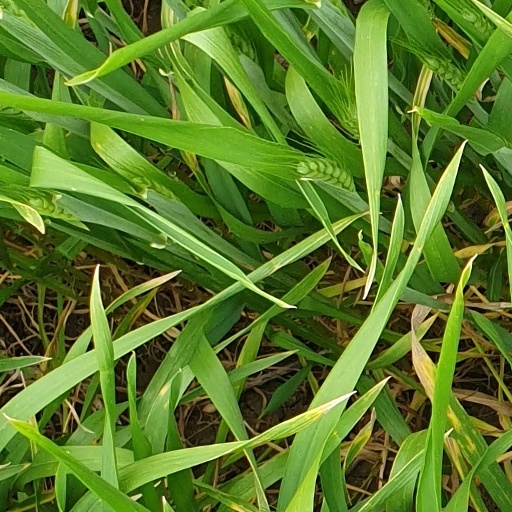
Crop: wheat